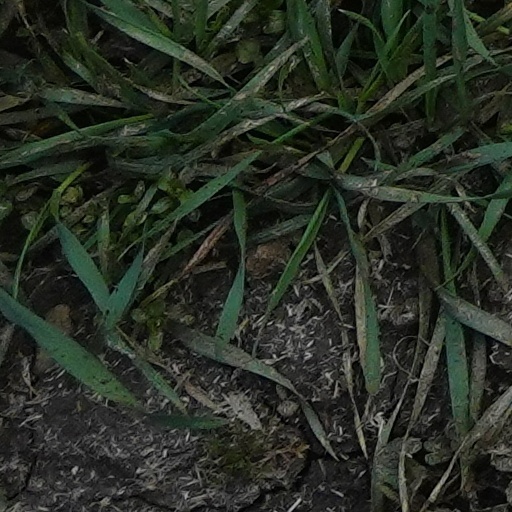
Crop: wheat